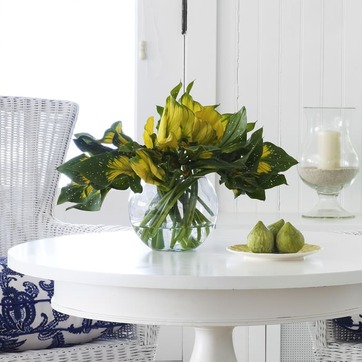
Material: foliage